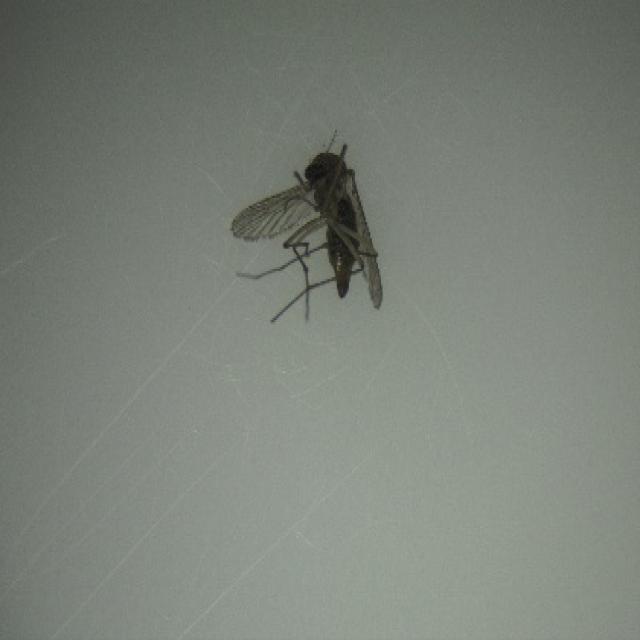
Species: culex_tritaeniorhynchus